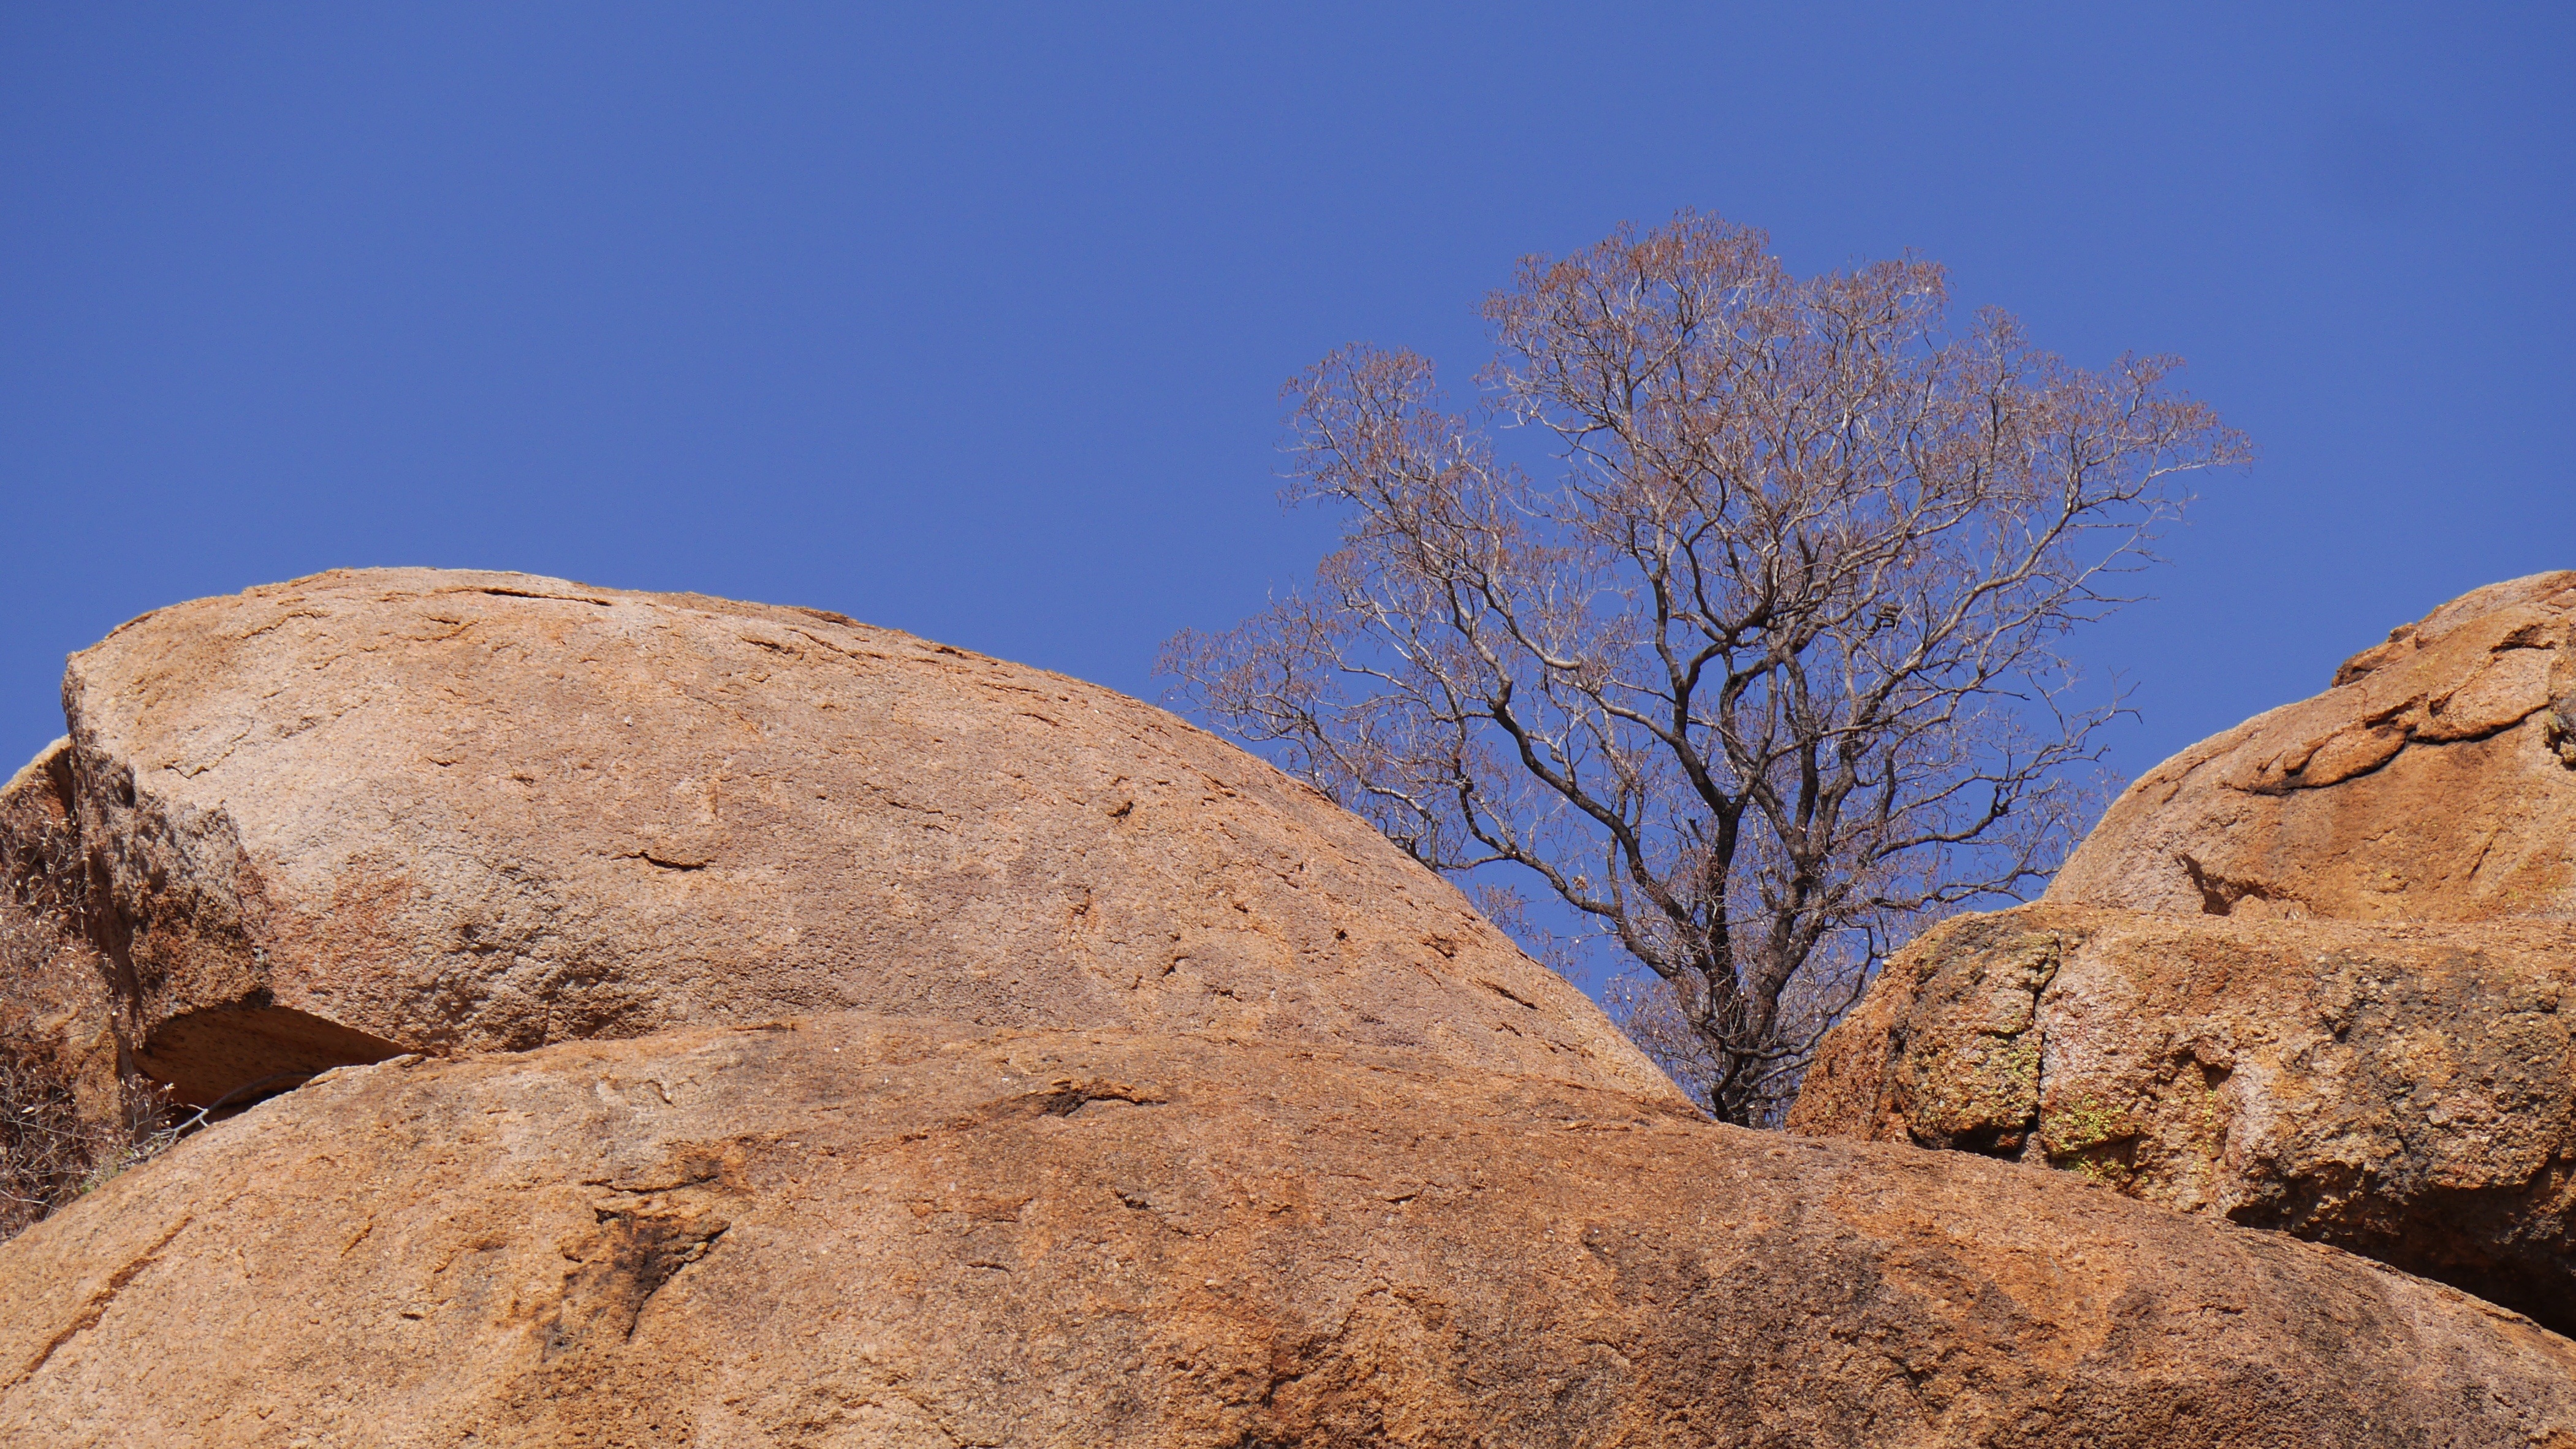
landscape, tree, nature, rock, wilderness, mountain, hill, desert, valley, formation, material, geology, badlands, boulder, plateau, botswana, wadi, than life artist, natural environment, mountainous landforms